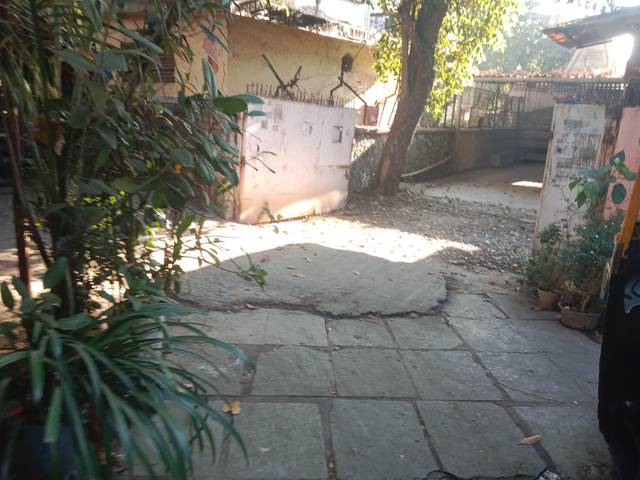
Region: India
Coordinates: 19.094, 72.9